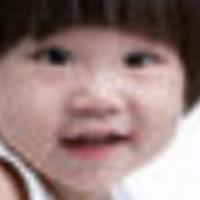
Age group: age 01-10